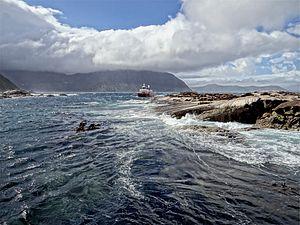
Bateau de touristes à l'approche de Duiker Island, région de Capetown, Afrique du Sud
Hout Bay est un village et un petit port de pêche situé dans la périphérie du Cap, dans la province du Cap-Occidental, en Afrique du Sud.